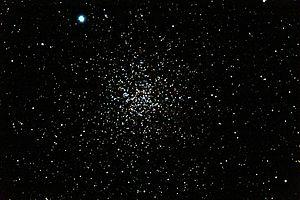
Le Catalogue Caldwell est un catalogue astronomique regroupant 109 amas stellaires, nébuleuses et galaxies pour aider les astronomes amateurs dans leurs observations. La liste a été compilée par Sir Patrick Moore Caldwell, mieux connu sous le nom Patrick Moore, pour compléter le Catalogue Messier. Celui-ci a rapidement dressé une liste de 109 objets et l'a ensuite publiée dans Sky & Telescope en décembre 1995.
Voici une liste non exhaustive d'amas stellaires, classée par ordre alphabétique de constellations.